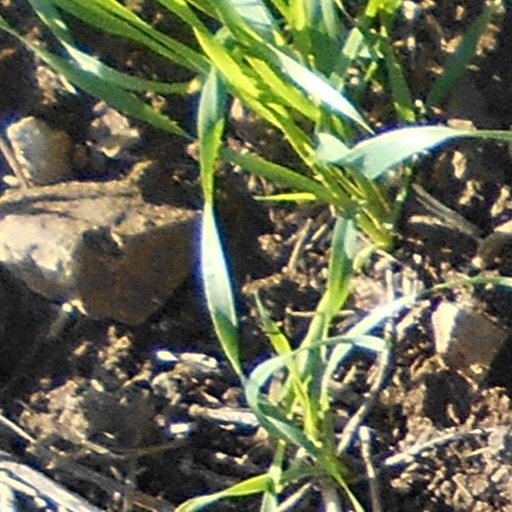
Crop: wheat